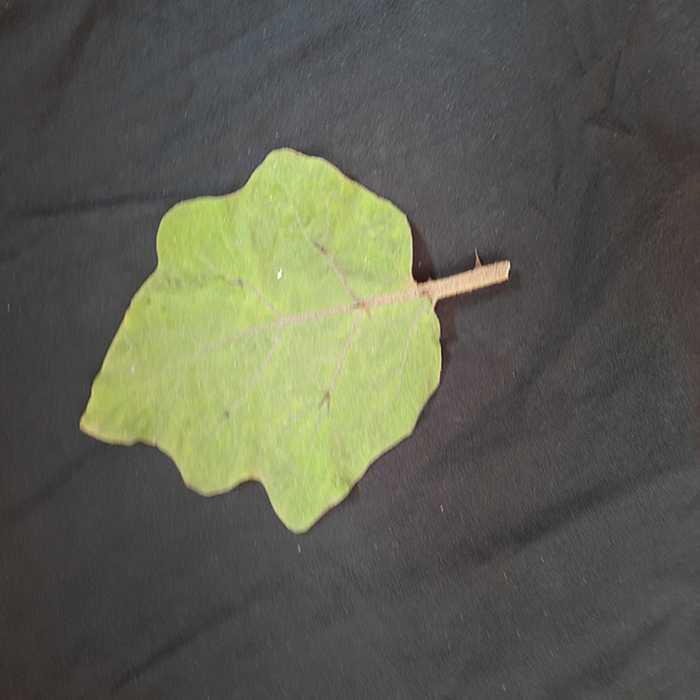
Plant: Eggplant
Label: Eggplant fresh leaf